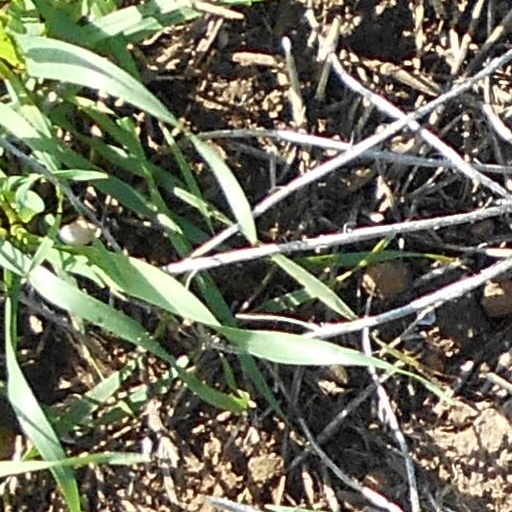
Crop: wheat